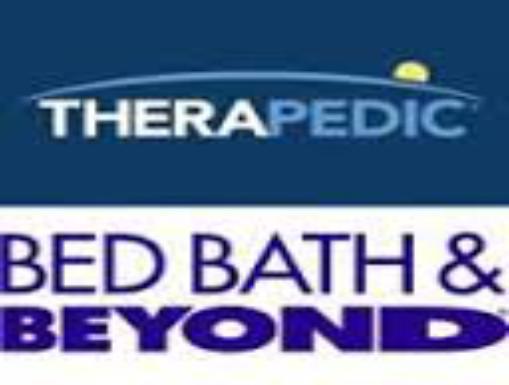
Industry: Necessities